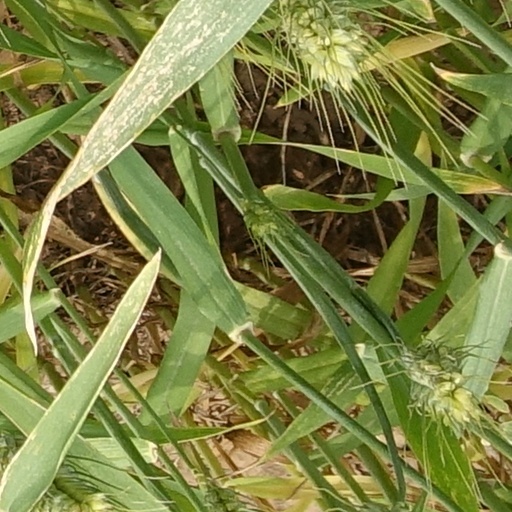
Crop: wheat